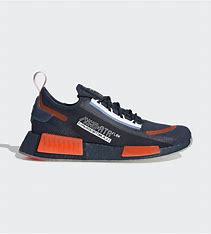
Brand: Adidas
Model: NMD_R1 Spectoo